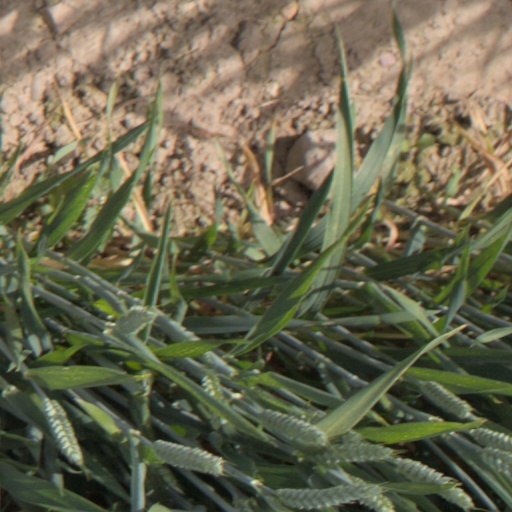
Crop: wheat